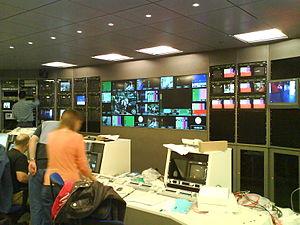
ETB Sat est une chaîne de télévision espagnole. Lancée en 2001, elle appartient au groupe de télévision de la communauté autonome du Pays basque, Euskal Telebista.